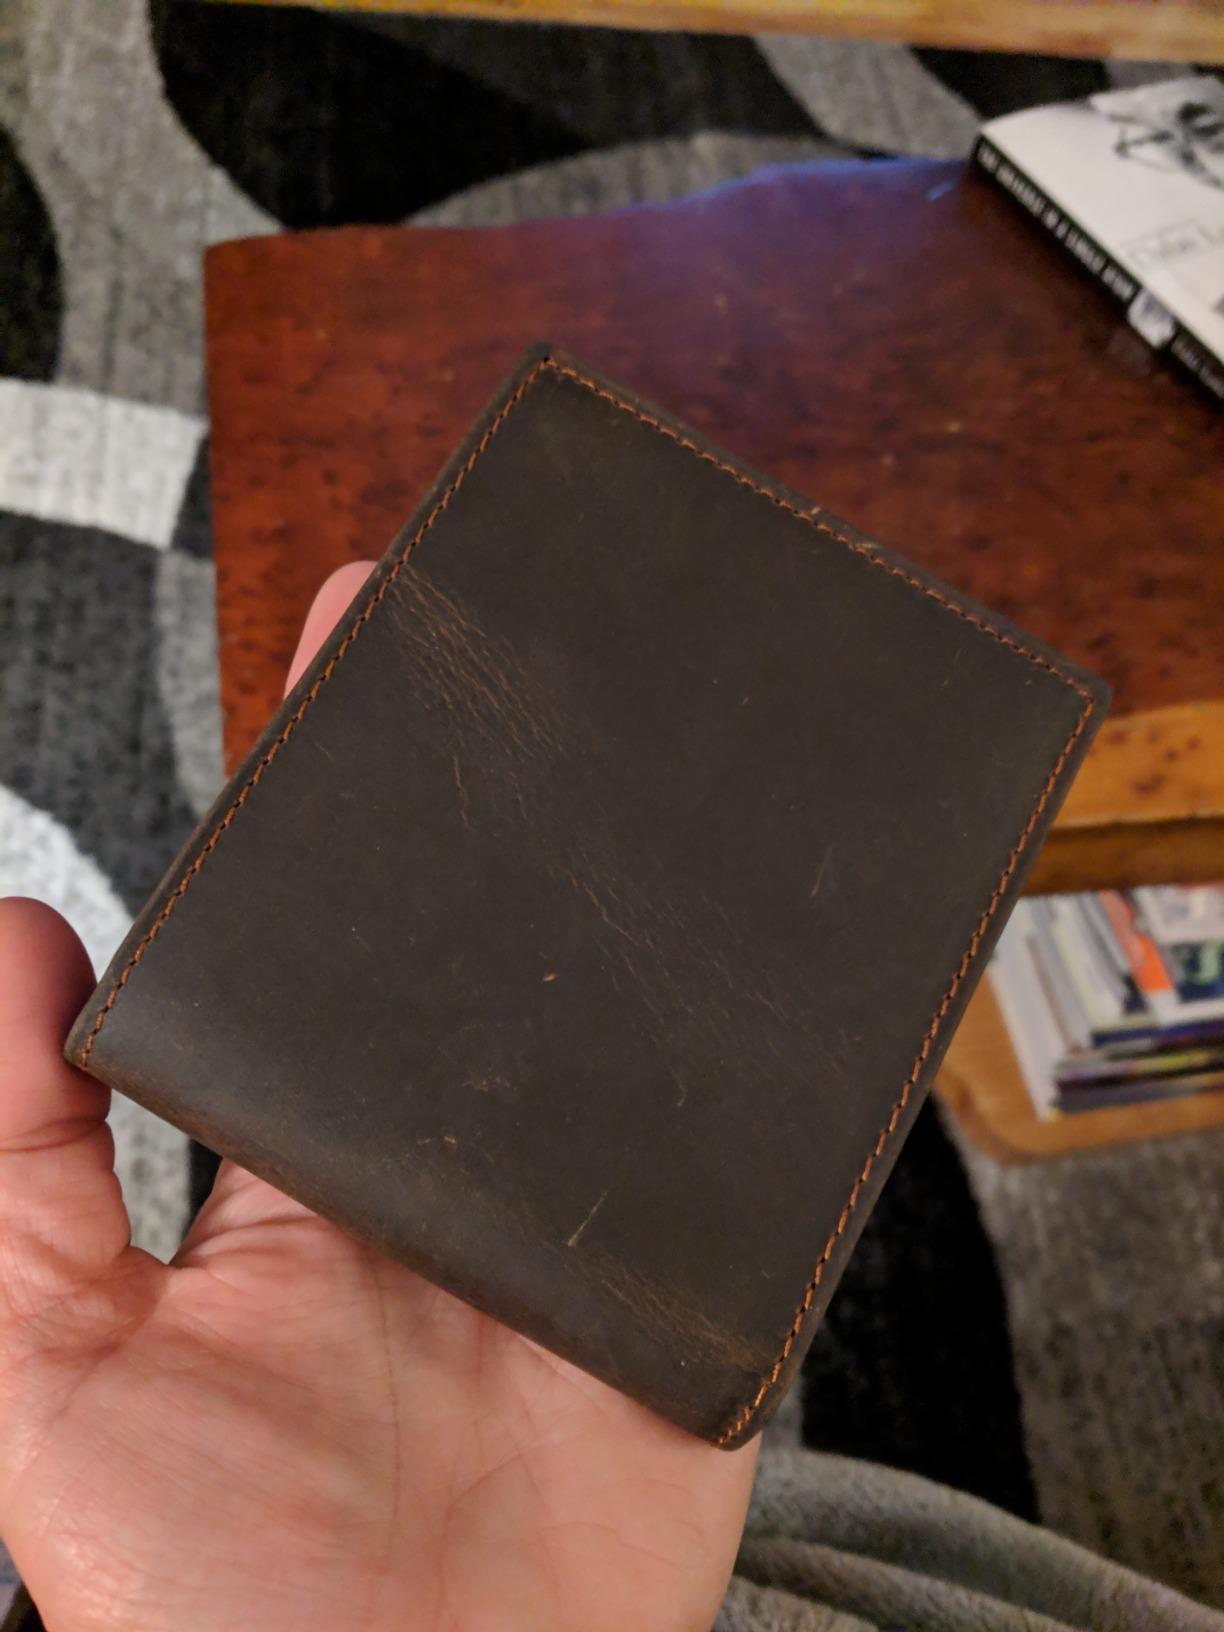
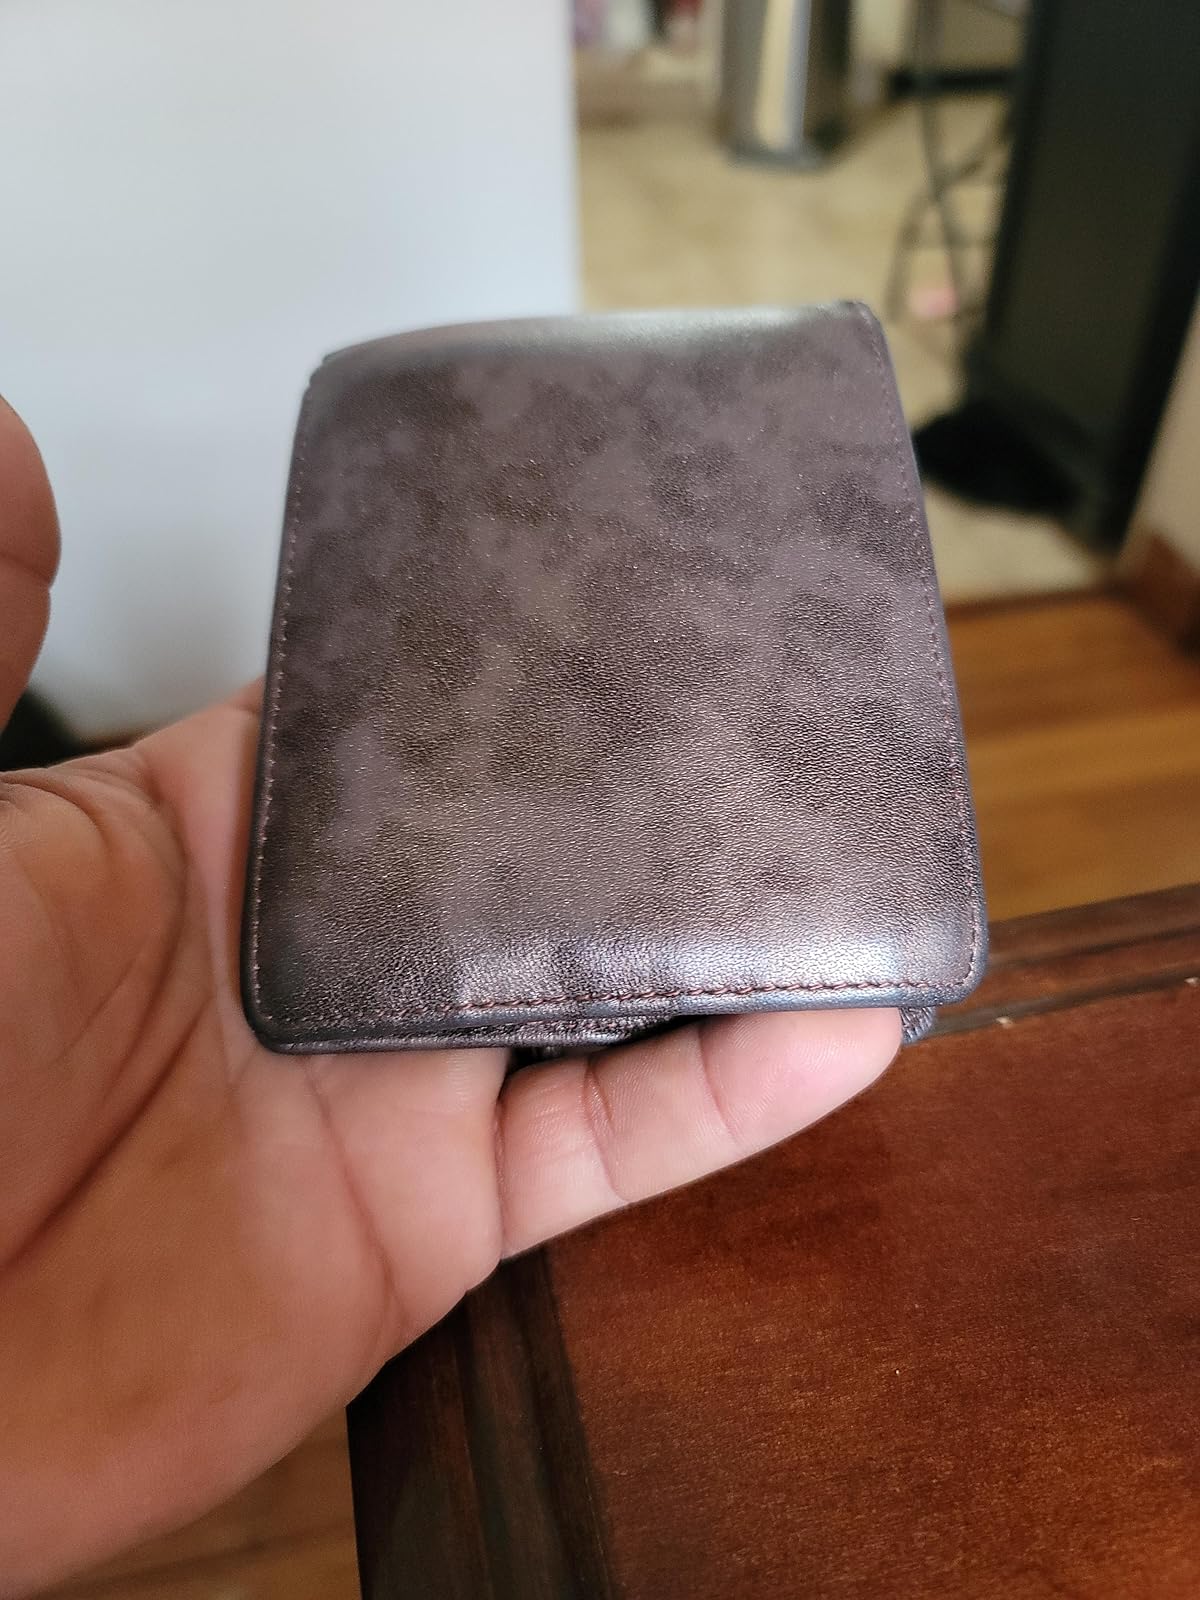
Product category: accessories_wallet
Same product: no